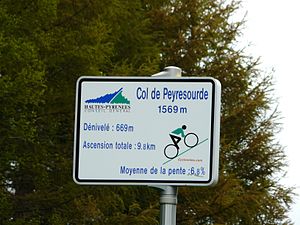
Col de Peyresourde / Galleri
Col de Peyresourde er et bjergpas i de centrale Pyrenæer på grænsen mellem departementerne Haute-Garonne og Hautes-Pyrénées i Frankrig. Det ligger på landevejen D618 mellem Bagnères-de-Luchon og Arreau.